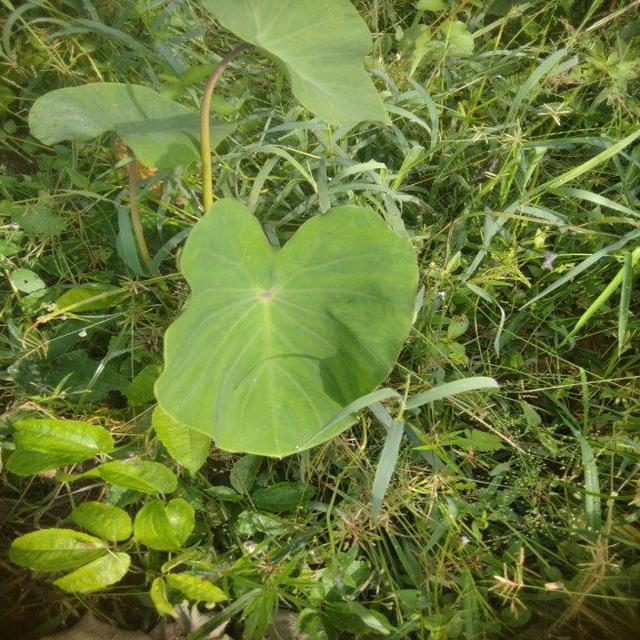
Label: Healthy